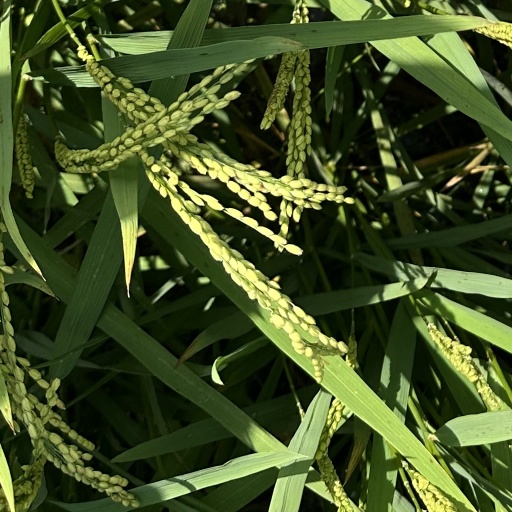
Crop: rice